Normunds Miezis

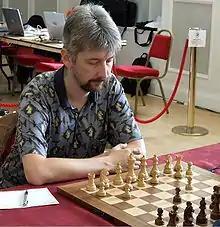
Miezis, Liverpool 2008

Normunds Miezis (born 11 May 1971) is a Latvian chess Grandmaster (1997).